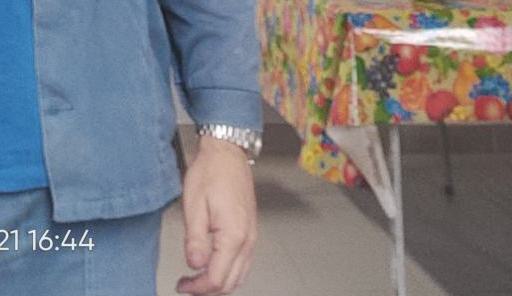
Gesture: no_gesture